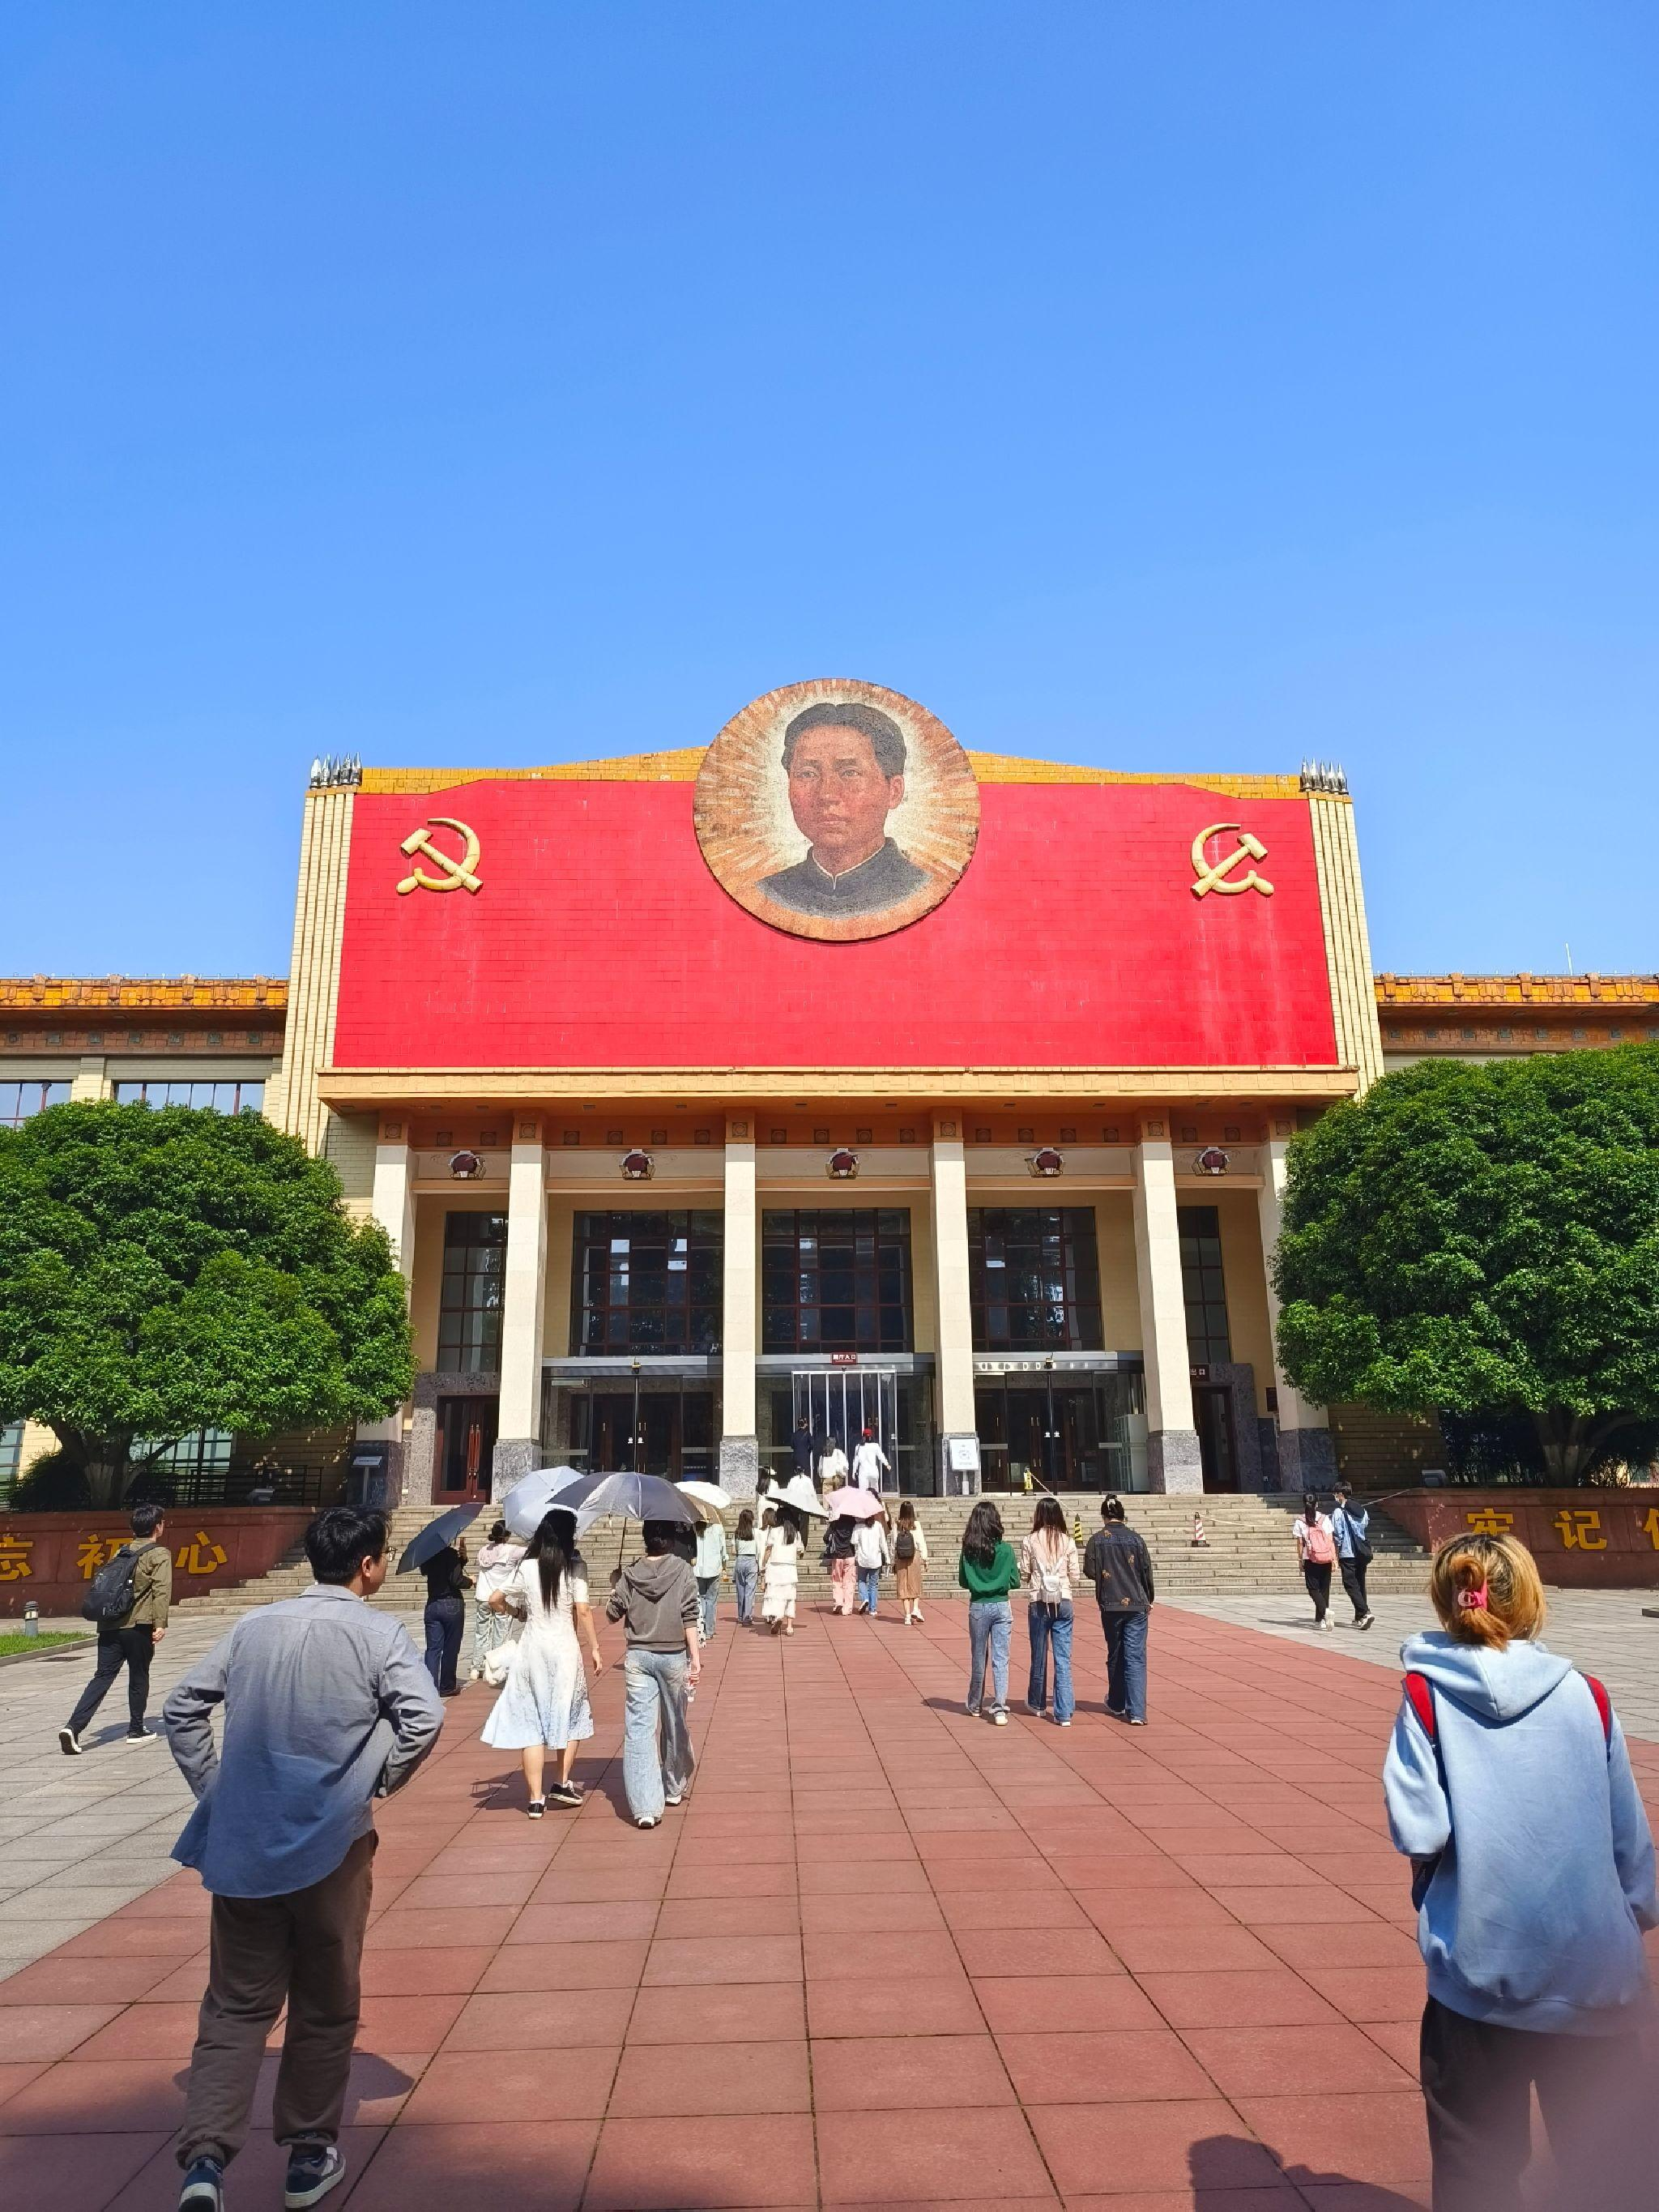
地标名称：中国共产党长沙历史馆
所在城市：长沙市·开福区